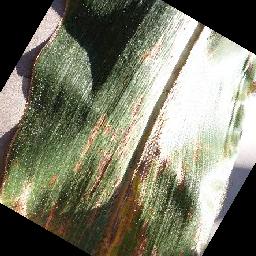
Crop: corn
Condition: (maize)_cercospora_spot_gray_spot